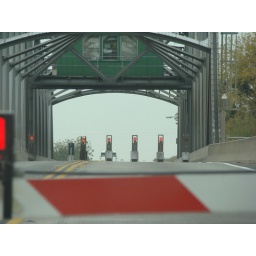
These extra little red lights pop up out of the pavement just in case you drive around the crossing arms.